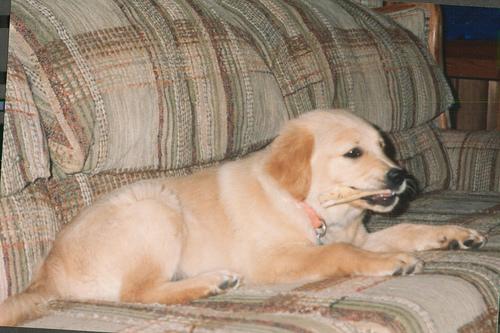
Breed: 5355-n000126-golden_retriever